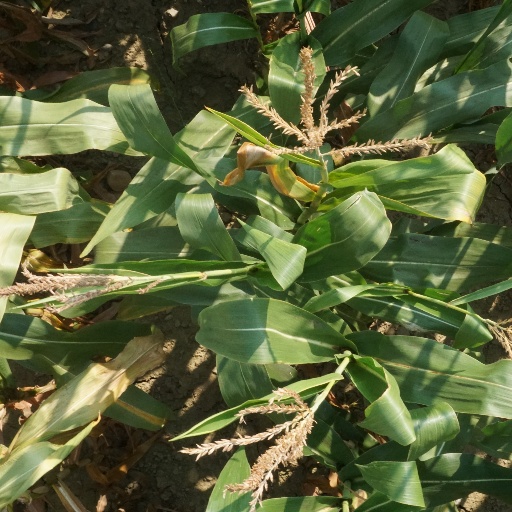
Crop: maize; corn